Overhead line

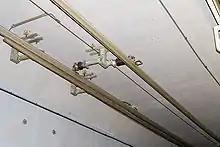
Two overhead conductor rails for the same track. Left, 1,200 V DC for the Uetliberg railway (the pantograph is mounted asymmetrically to collect current from this rail); right, 15 kV AC for the Sihltal railway

Occasionally gaps may be present in the overhead lines, when switching from one voltage to another or to provide clearance for ships at moveable bridges, as a simpler alternative for moveable overhead power rails. Electric trains coast across the gaps. To prevent arcing, power must be switched off before reaching the gap and usually the pantograph would be lowered.